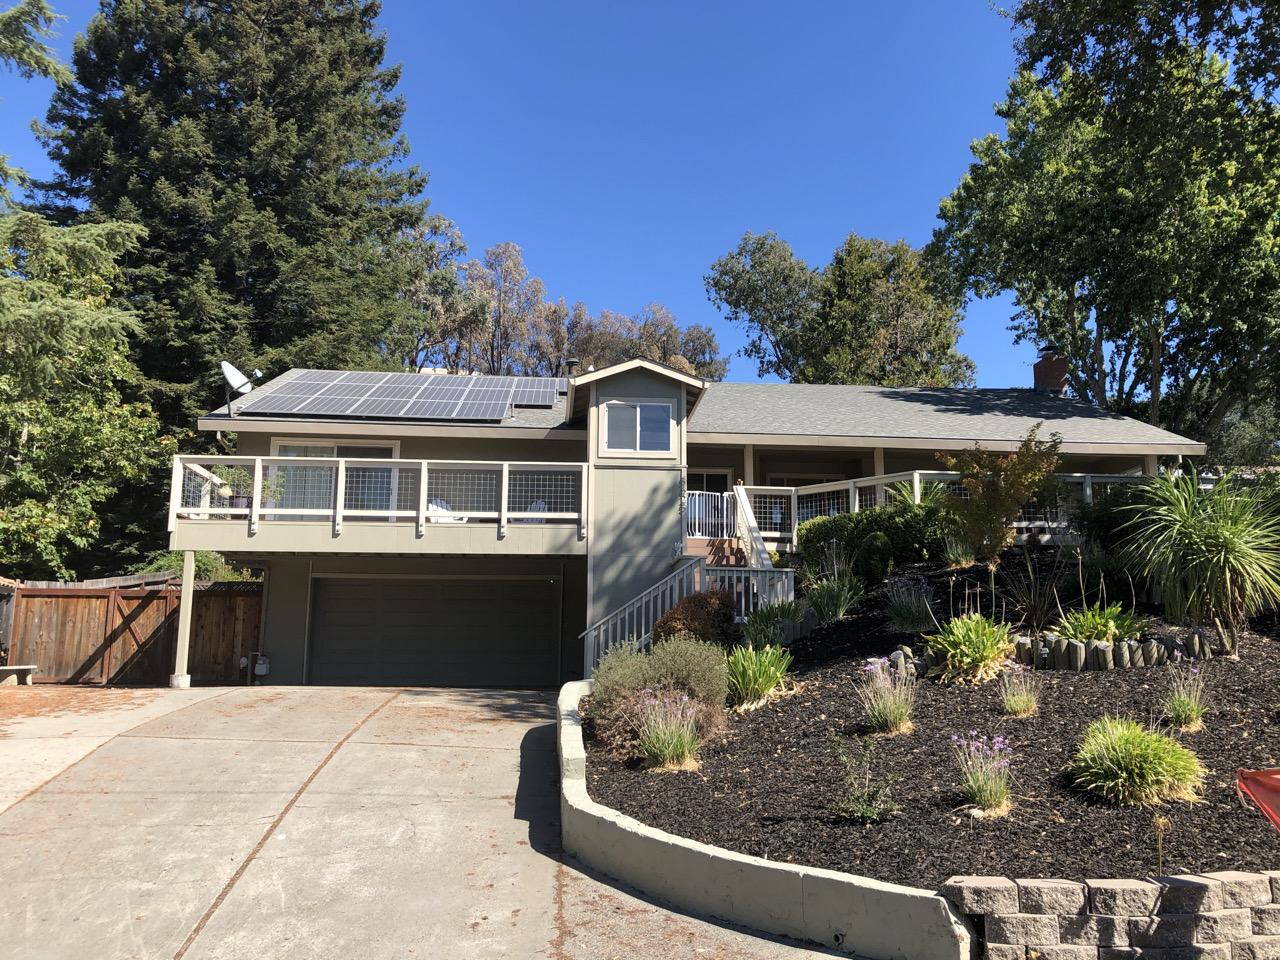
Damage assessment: no_damage